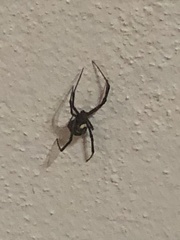
Species: Lactrodectus_hesperus